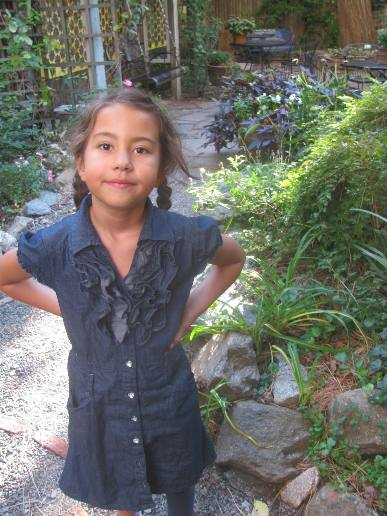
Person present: Yes